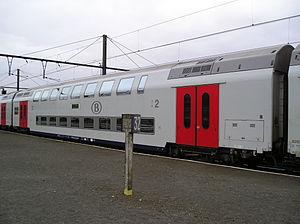
Dans le domaine des chemins de fer, une voiture voyageurs est une voiture de chemin de fer spécialement conçue pour le transport de passagers en position assise.
Liste du matériel roulant de la Société nationale des chemins de fer belges
Une voiture de chemin de fer est un véhicule remorqué spécialement conçu pour le transport de voyageurs, dans des conditions normales de confort et de sécurité.